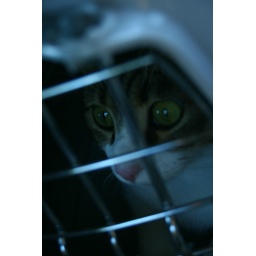
My cat in the car between Lyon and Saint Etienne. There was a big traffic jam.